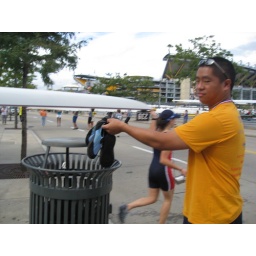
Celebrating throwing our stinky water shoes in the trashcan!